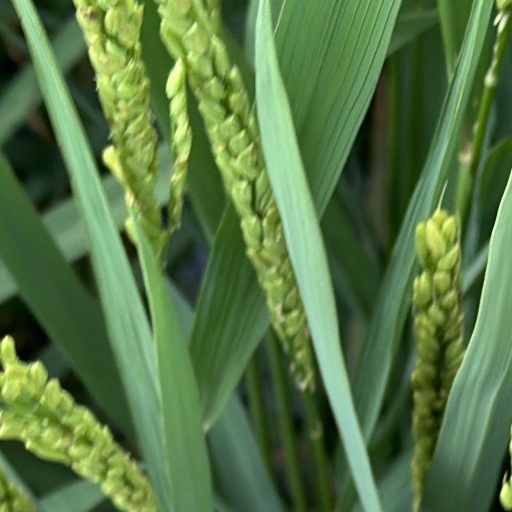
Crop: rice